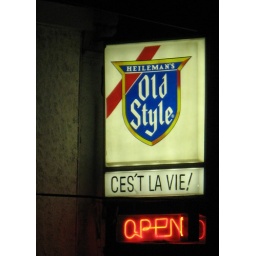
walking to a bar near Kevin's apartment in Milwaukee we passed this sign. That apostophe is woefully misplaced.